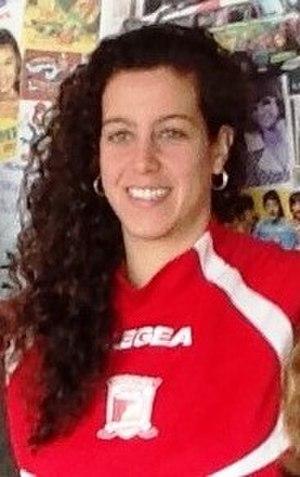
María Díez, née le 8 juin 1989 à Igualada en Espagne, est une joueuse internationale espagnole de rink hockey.